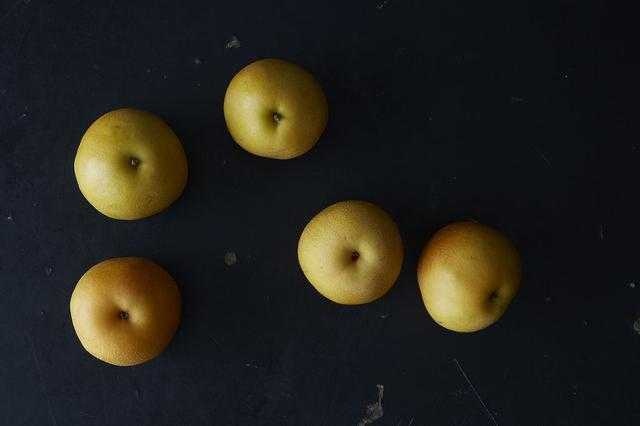
Label: Pear